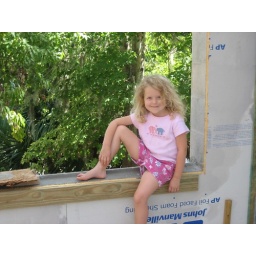
Rebecca in her bedroom window 8/06